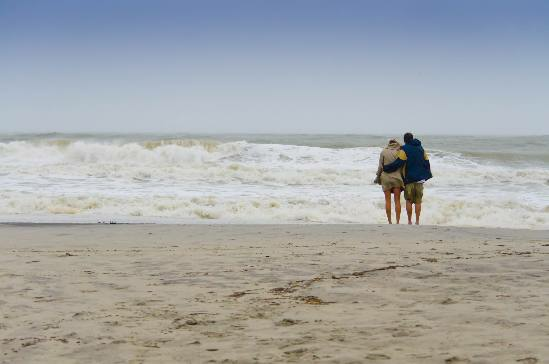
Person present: Yes